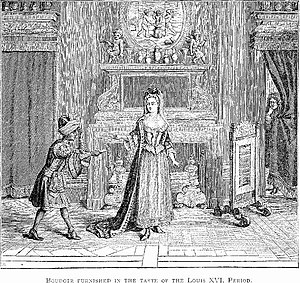
Boudoir
Illustration af et boudoir, møbleret i den overdådige Ludvig den XVI stil. Fra Illustrated History of Furniture, From the Earliest to the Present Time (1893).
Et boudoir betød oprindeligt et lille elegant værelse hvor husets frue kunne trække sig tilbage til, og løsne snørelivet. Senere blev boudoir anvendt generelt til påklædningsværelse. I dag bruges det kun sjældent.